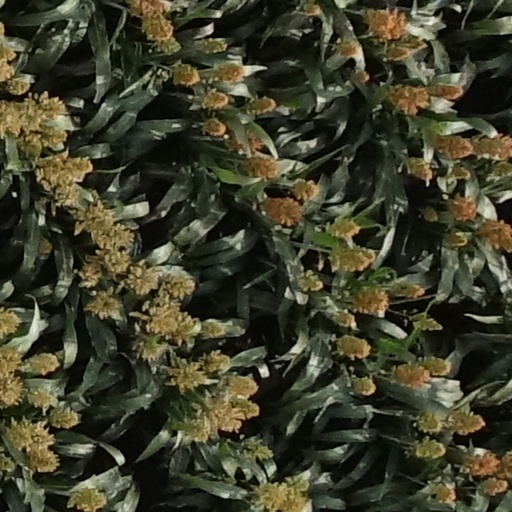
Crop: sorghum